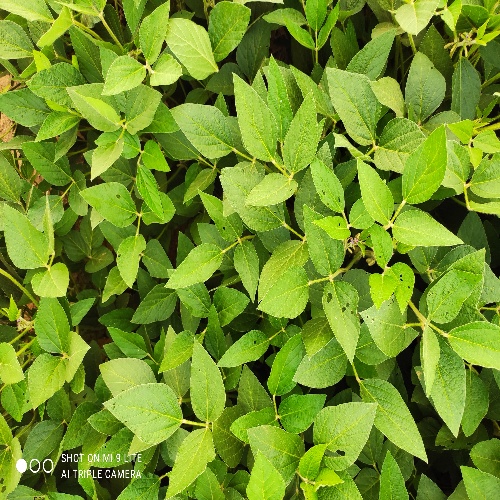
Label: Caterpillar